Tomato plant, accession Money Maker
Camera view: bottom (45 deg); turntable rotation: 180 degrees
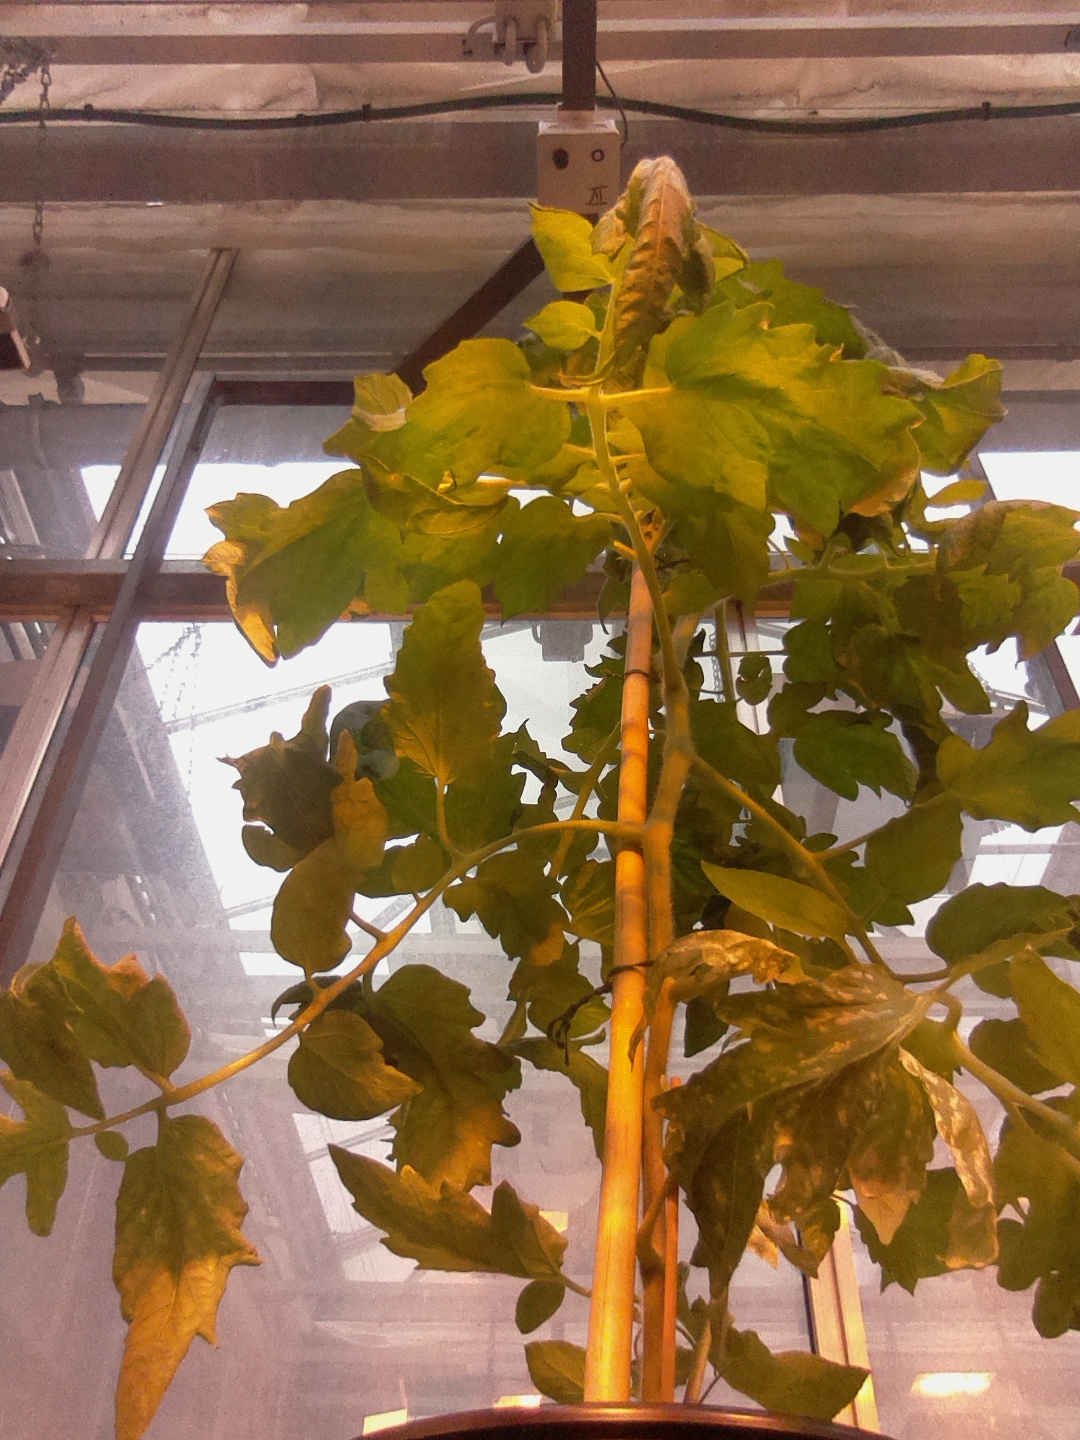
BBCH growth stage 69: End of flowering, 90%-100% of flowers open, more petals falling